Józef Wybicki

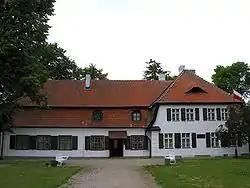
Manor house (dwór) of Józef Wybicki in the village of Będomin

Wybicki was born in Będomin, in the region of Pomerania in the Polish–Lithuanian Commonwealth. His family was Pomeranian nobility.